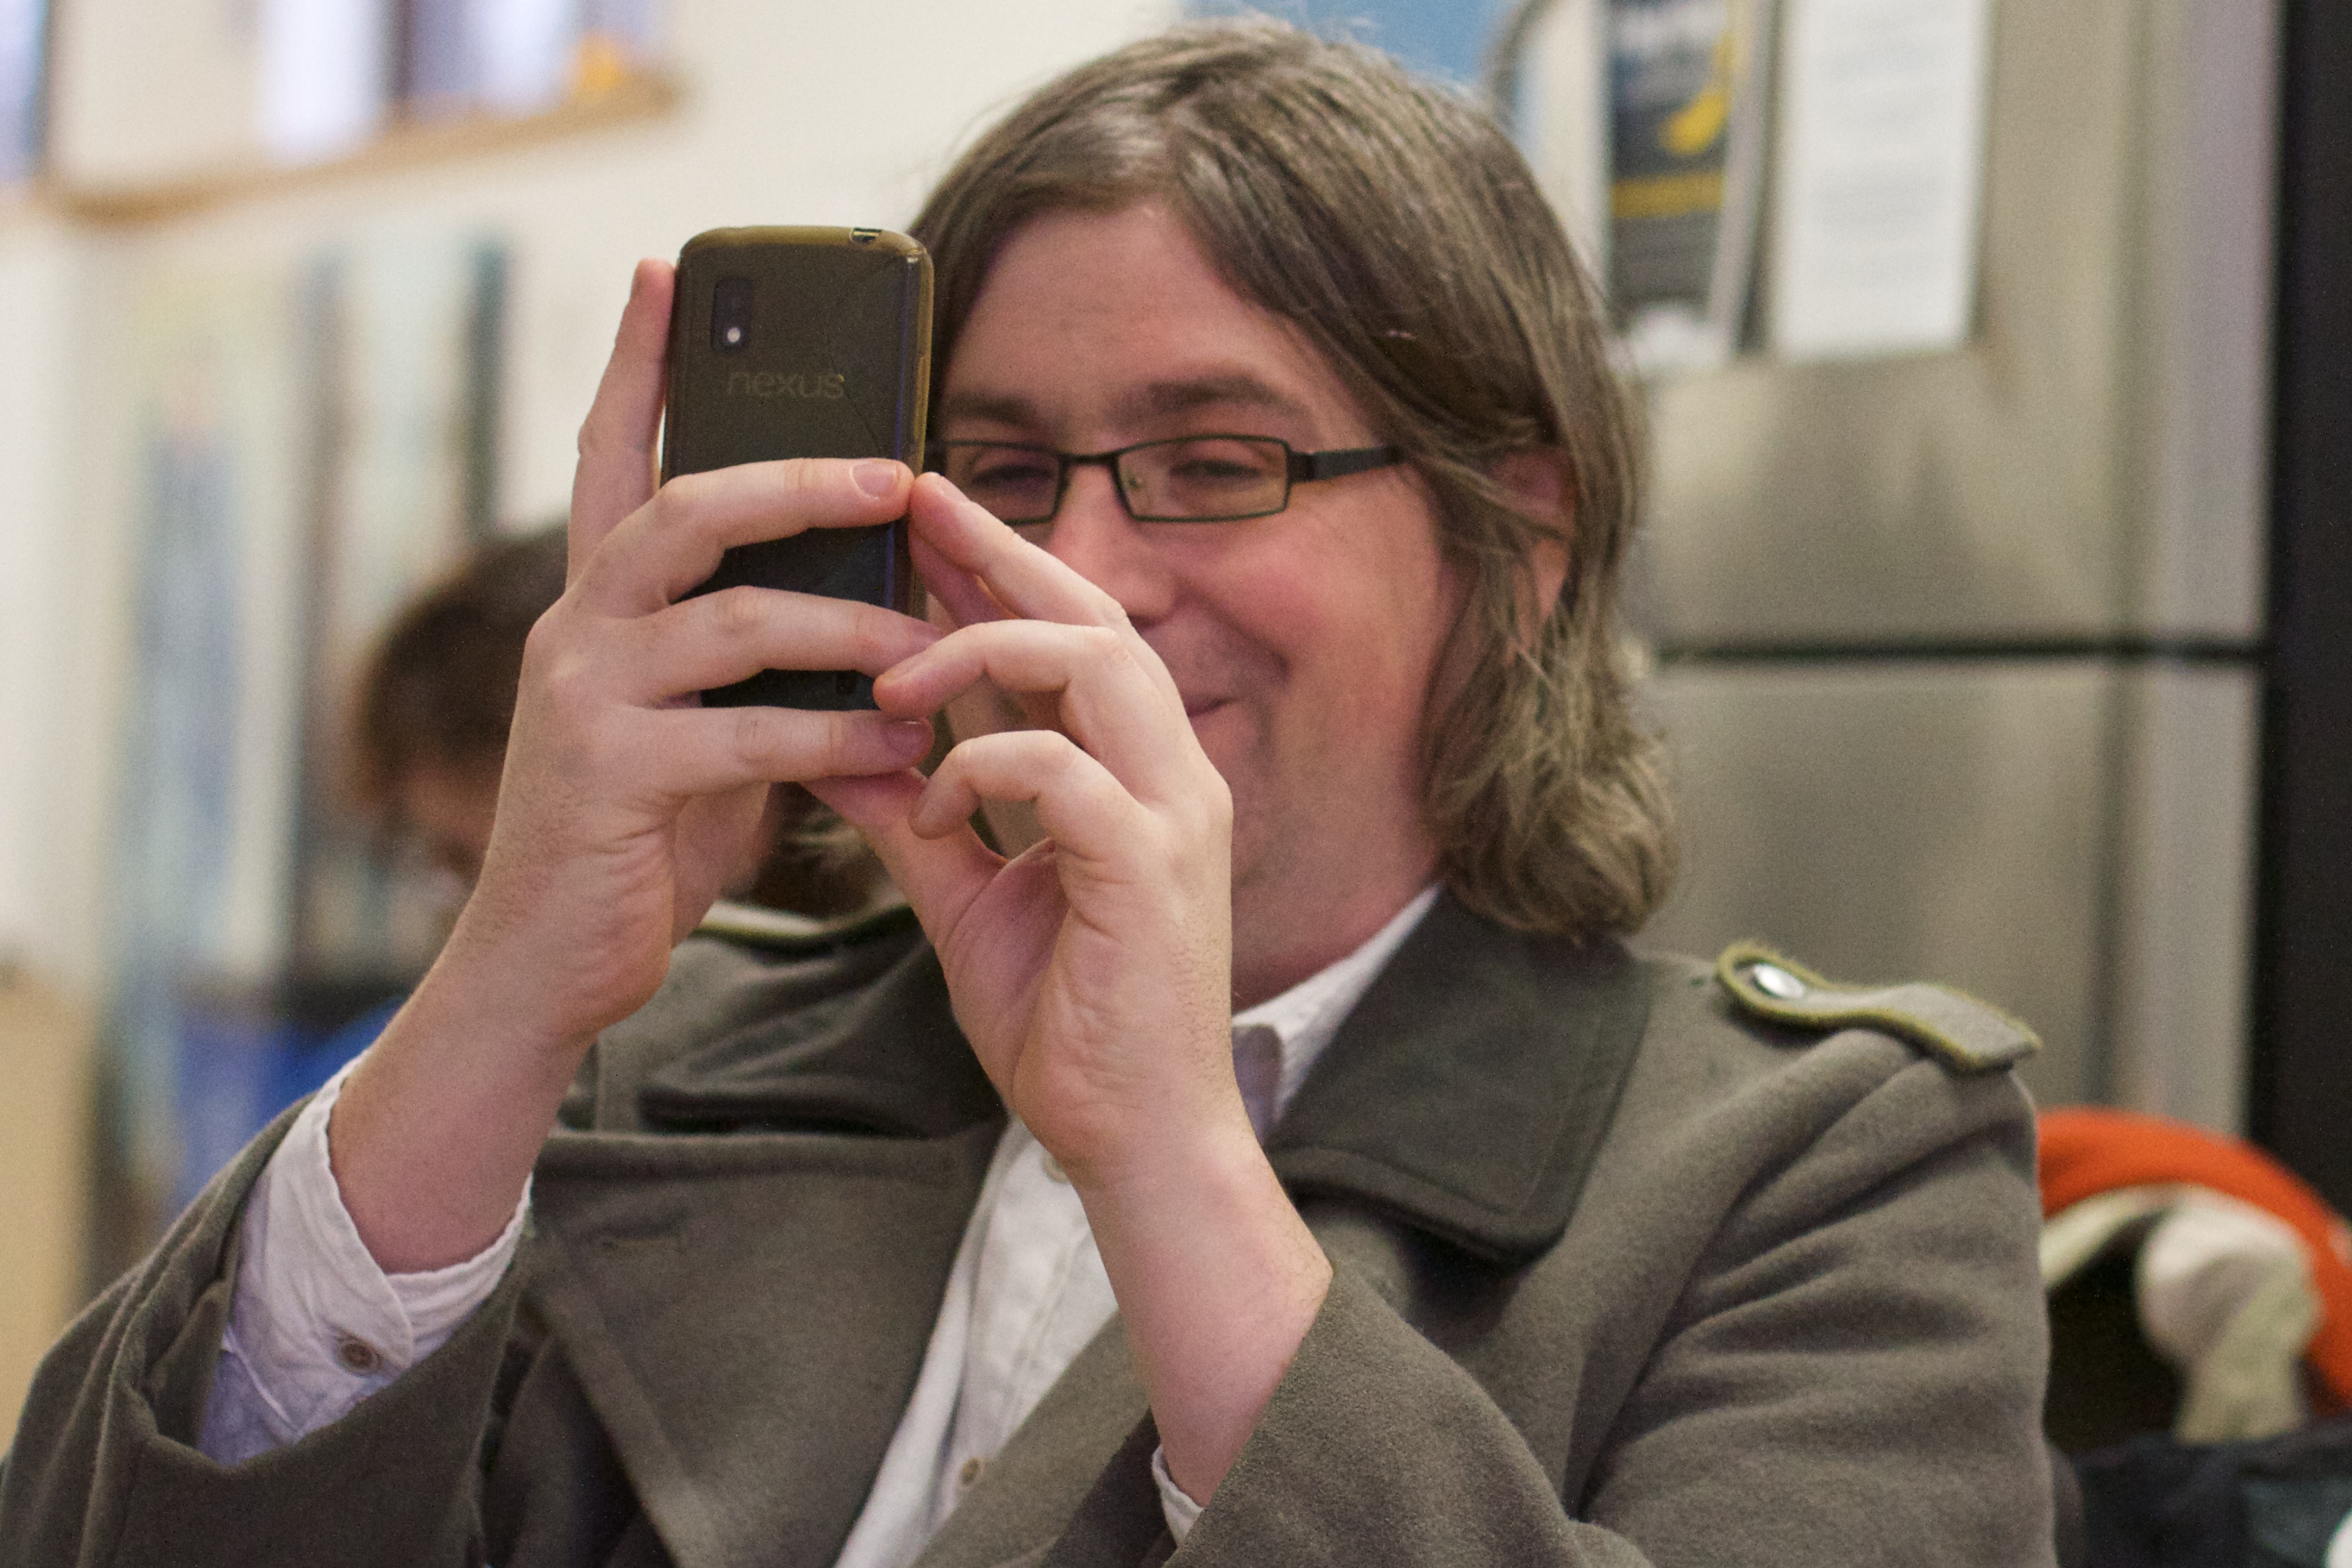
hand, person, conversation, glasses, organ, openuptru, interaction, sense